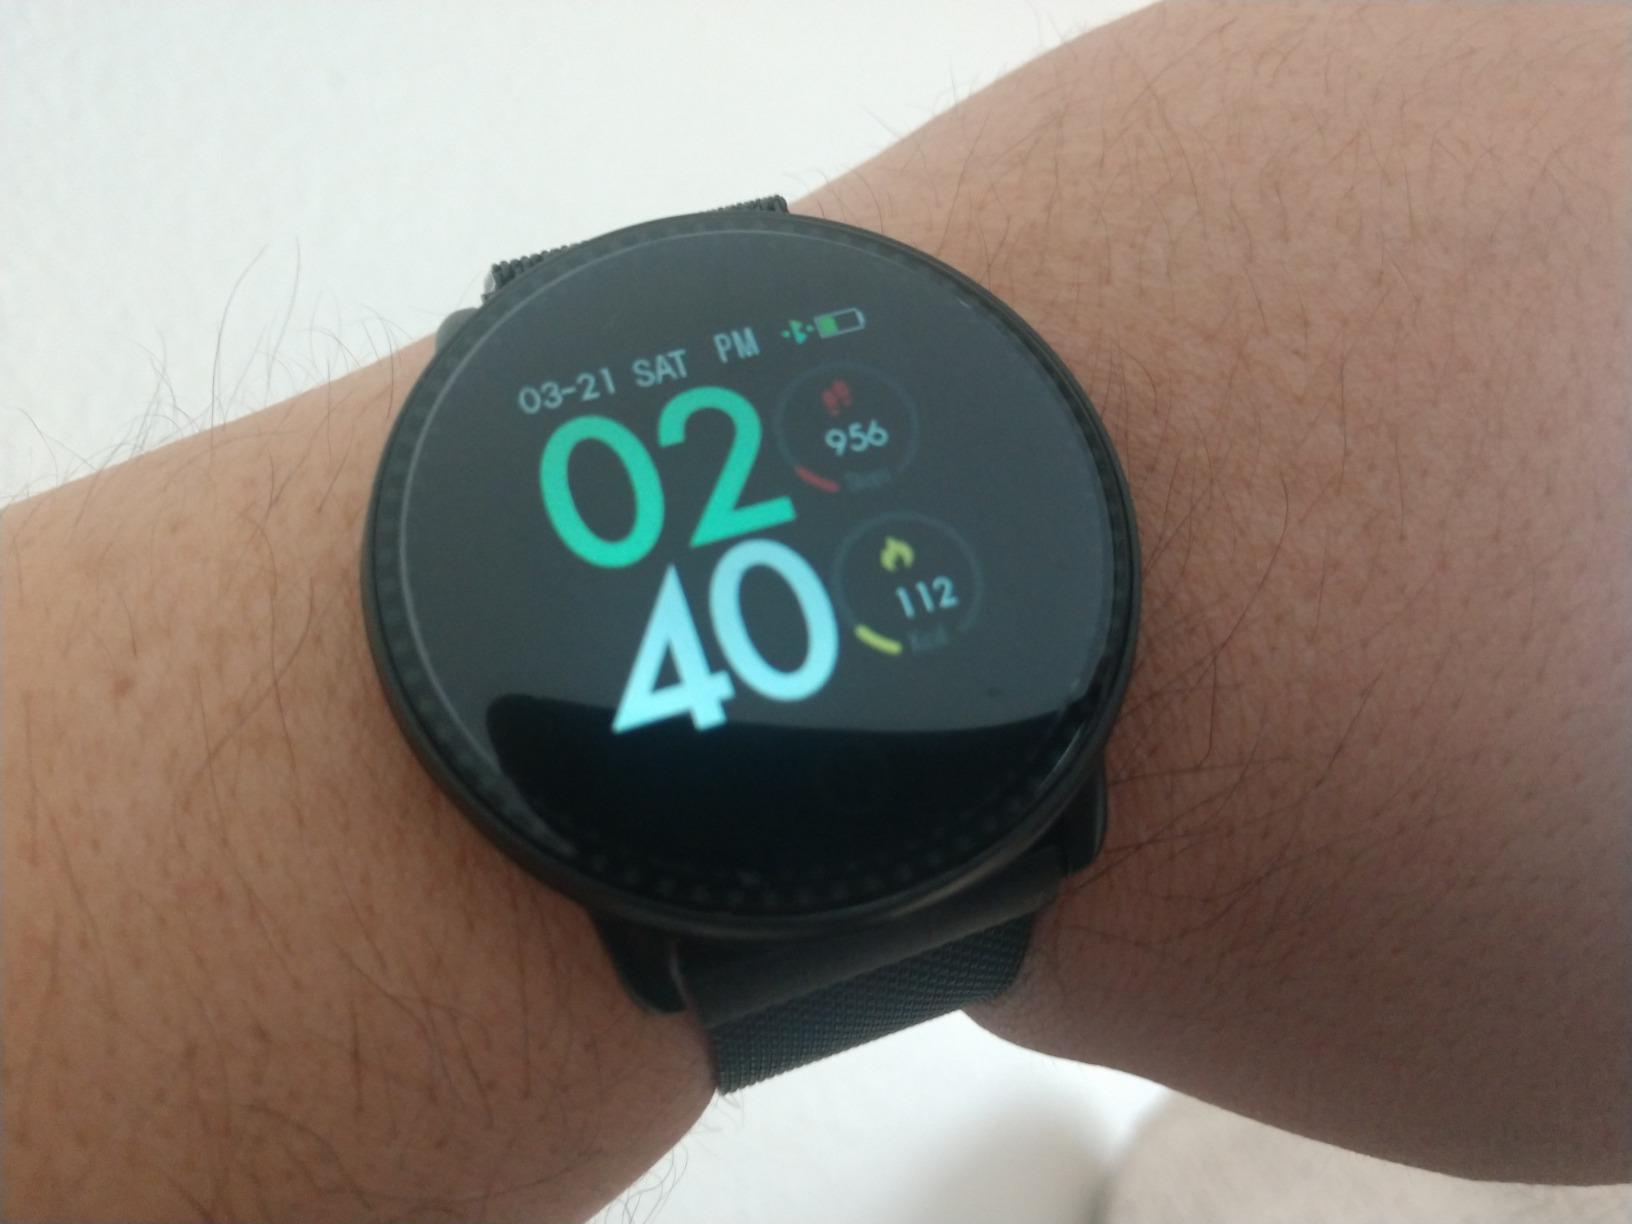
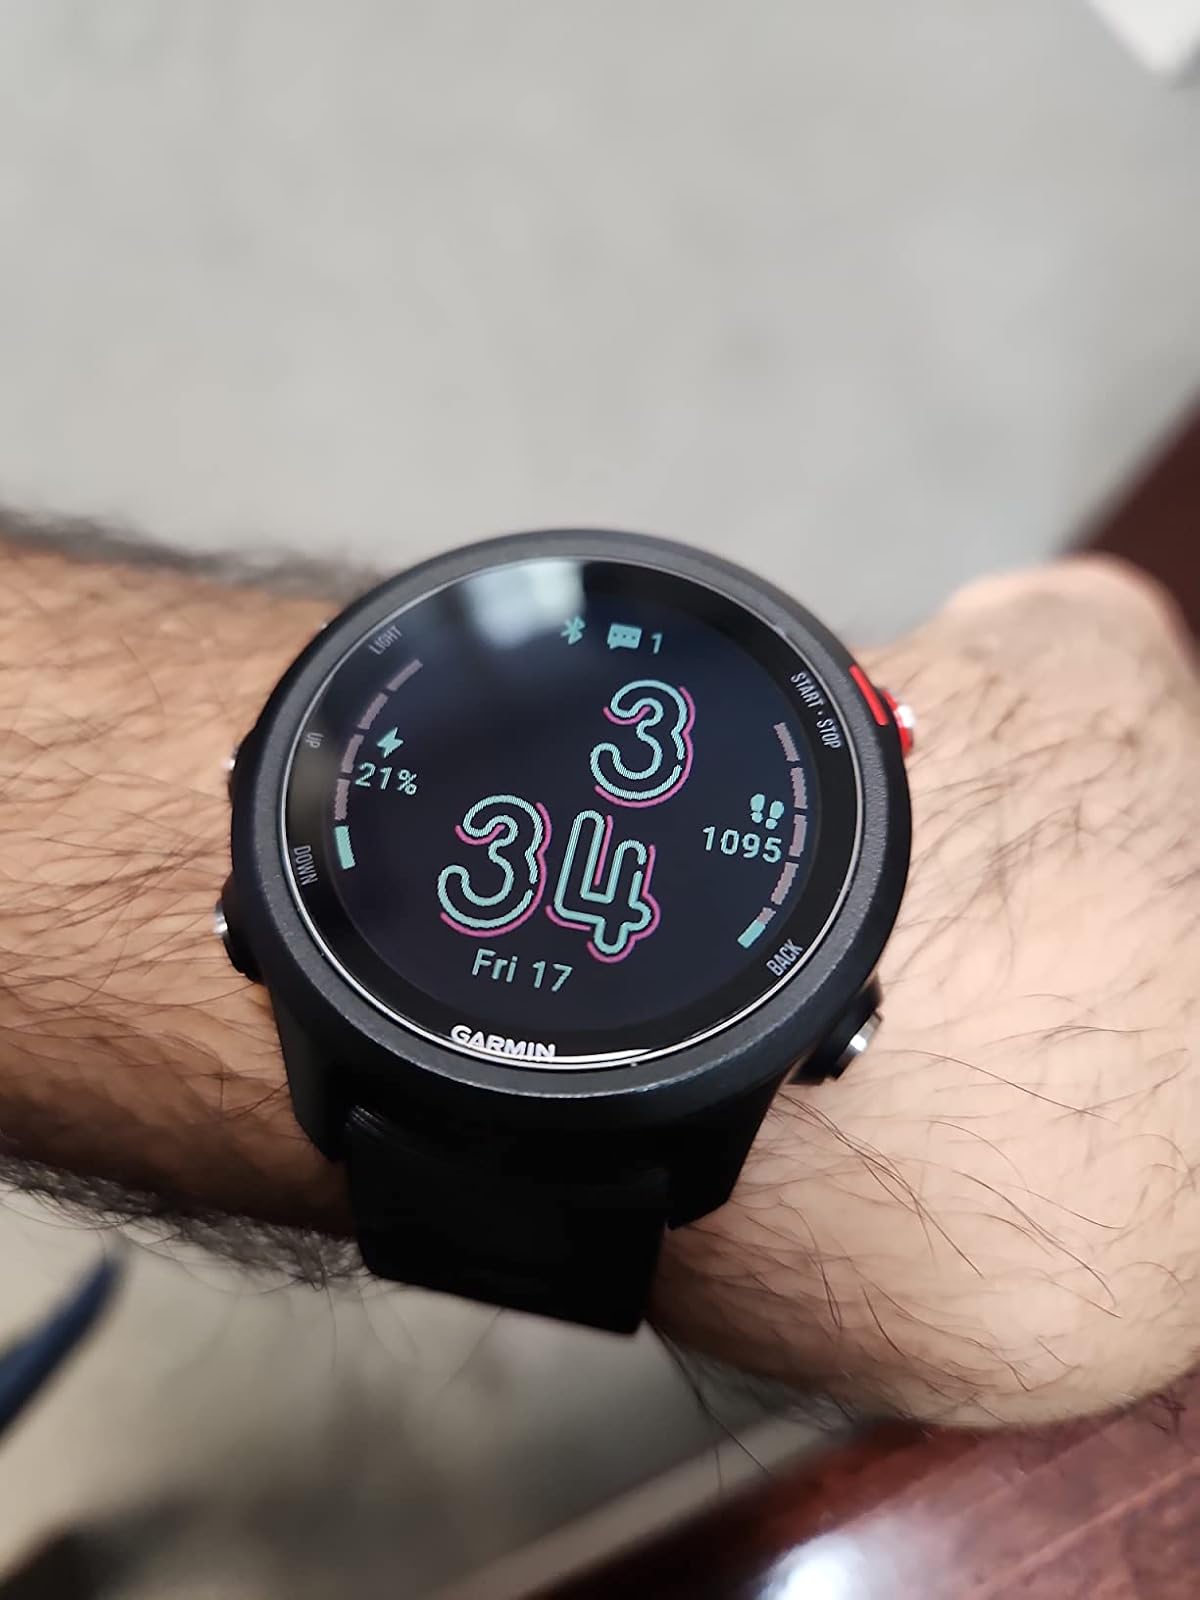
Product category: smartwatch
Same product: no